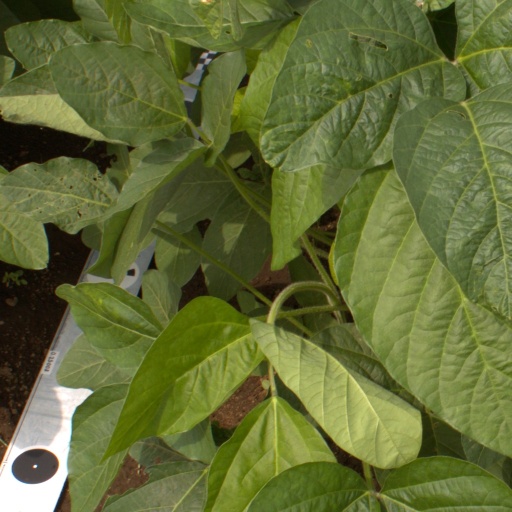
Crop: soybean